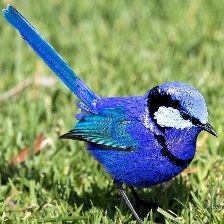
Species: SPLENDID WREN
Scientific name: MALURUS SPLENDENS